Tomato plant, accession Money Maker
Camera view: tilt-top (135 deg); turntable rotation: 330 degrees
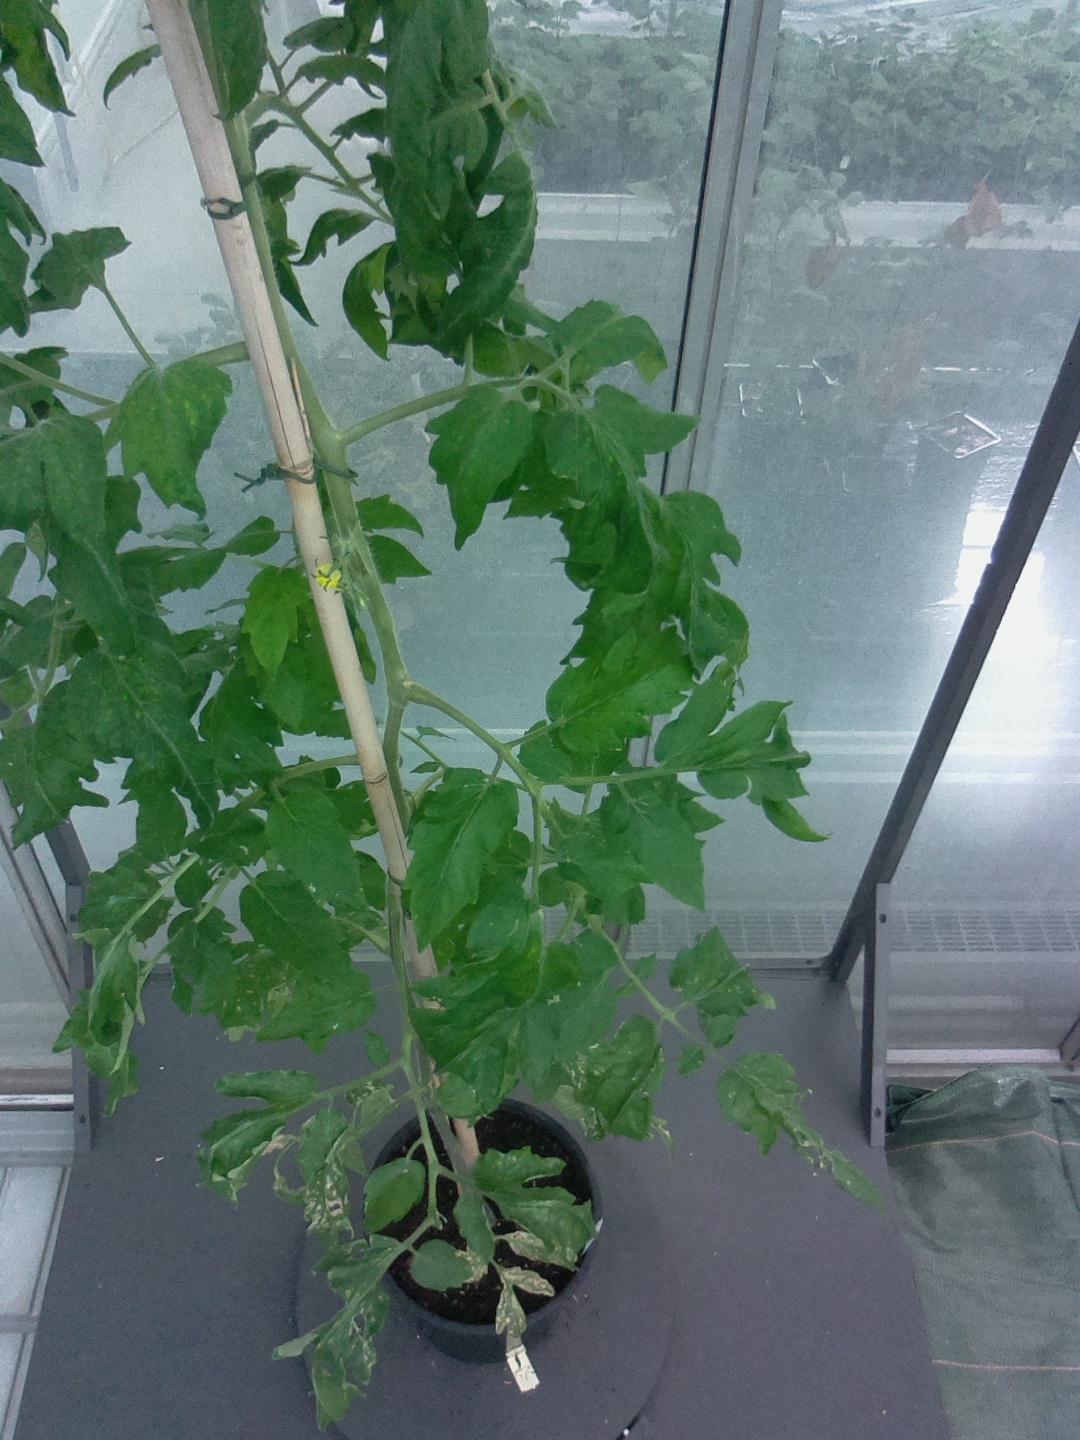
BBCH growth stage 61: 10%-20% of flowers open